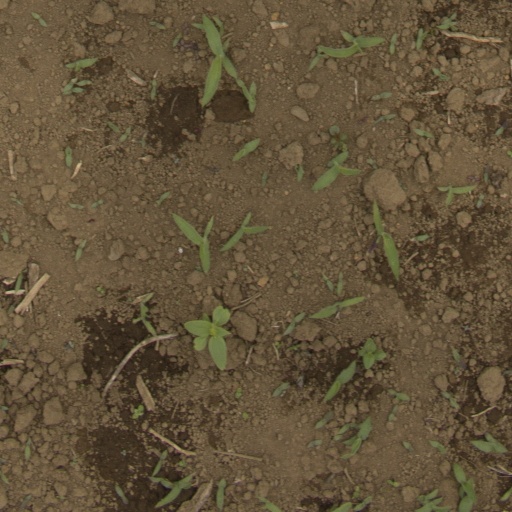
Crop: Jerusalem artichoke